List of awards and nominations received by Meghan Trainor

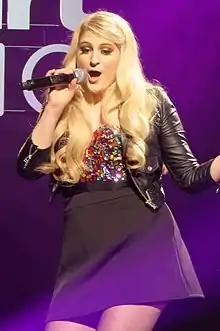
Trainor performing on the Jingle Ball Tour 2014 at the Wells Fargo Center in December 2014

American singer-songwriter Meghan Trainor has received 15 awards from 67 nominations. Trainor signed a record deal with Epic Records in 2014 and released her debut single "All About That Bass", which earned her Grammy nominations for Record of the Year, and Song of the Year. The song also received an ASCAP Pop Music Award and "Billboard" Music Awards for both Top Hot 100 Song and Top Digital Song. Trainor's follow-up single, "Lips Are Movin", earned her a nomination for Choice Break-Up song at the Teen Choice Awards. She was recognized by the Music Business Association as the Breakthrough Artist of the Year in 2015. Trainor released her major-label debut album "Title" that year. It won Favorite Album at the 42nd People's Choice Awards. In 2016, Trainor won the Grammy Award for Best New Artist and received a nomination for Brit Award for International Female Solo Artist.